Jeff Monson

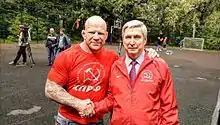
Jeff Monson and Deputy Head of the Communist Party of the Russian Federation Ivan Melnikov in Moscow.

Monson has two children from his first marriage. He has a daughter from his second marriage. He now has a fourth child from a Russian woman. Monson got married with wife Ekaterina on October 7, 2024.